Adam Charles Gustave Desmazures

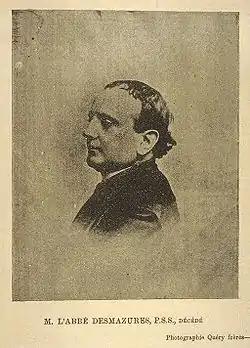
Adam-Charles-Gustave Desmazures

Adam-Charles-Gustave Desmazures (1818–1891), also known as Abbé Desmazures, was an author and Catholic priest, active in Montreal, Quebec, Canada.